The Billion Dollar Scandal

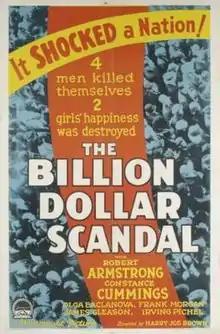
Theatrical release poster

The Billion Dollar Scandal is a 1933 American pre-Code drama film directed by Harry Joe Brown and written by Beatrice Banyard, Willard Mack and Gene Towne. The film stars Robert Armstrong, Constance Cummings, Olga Baclanova, Frank Morgan, James Gleason, Irving Pichel and Warren Hymer. The film was released on January 7, 1933 by Paramount Pictures.